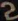
Number: 2